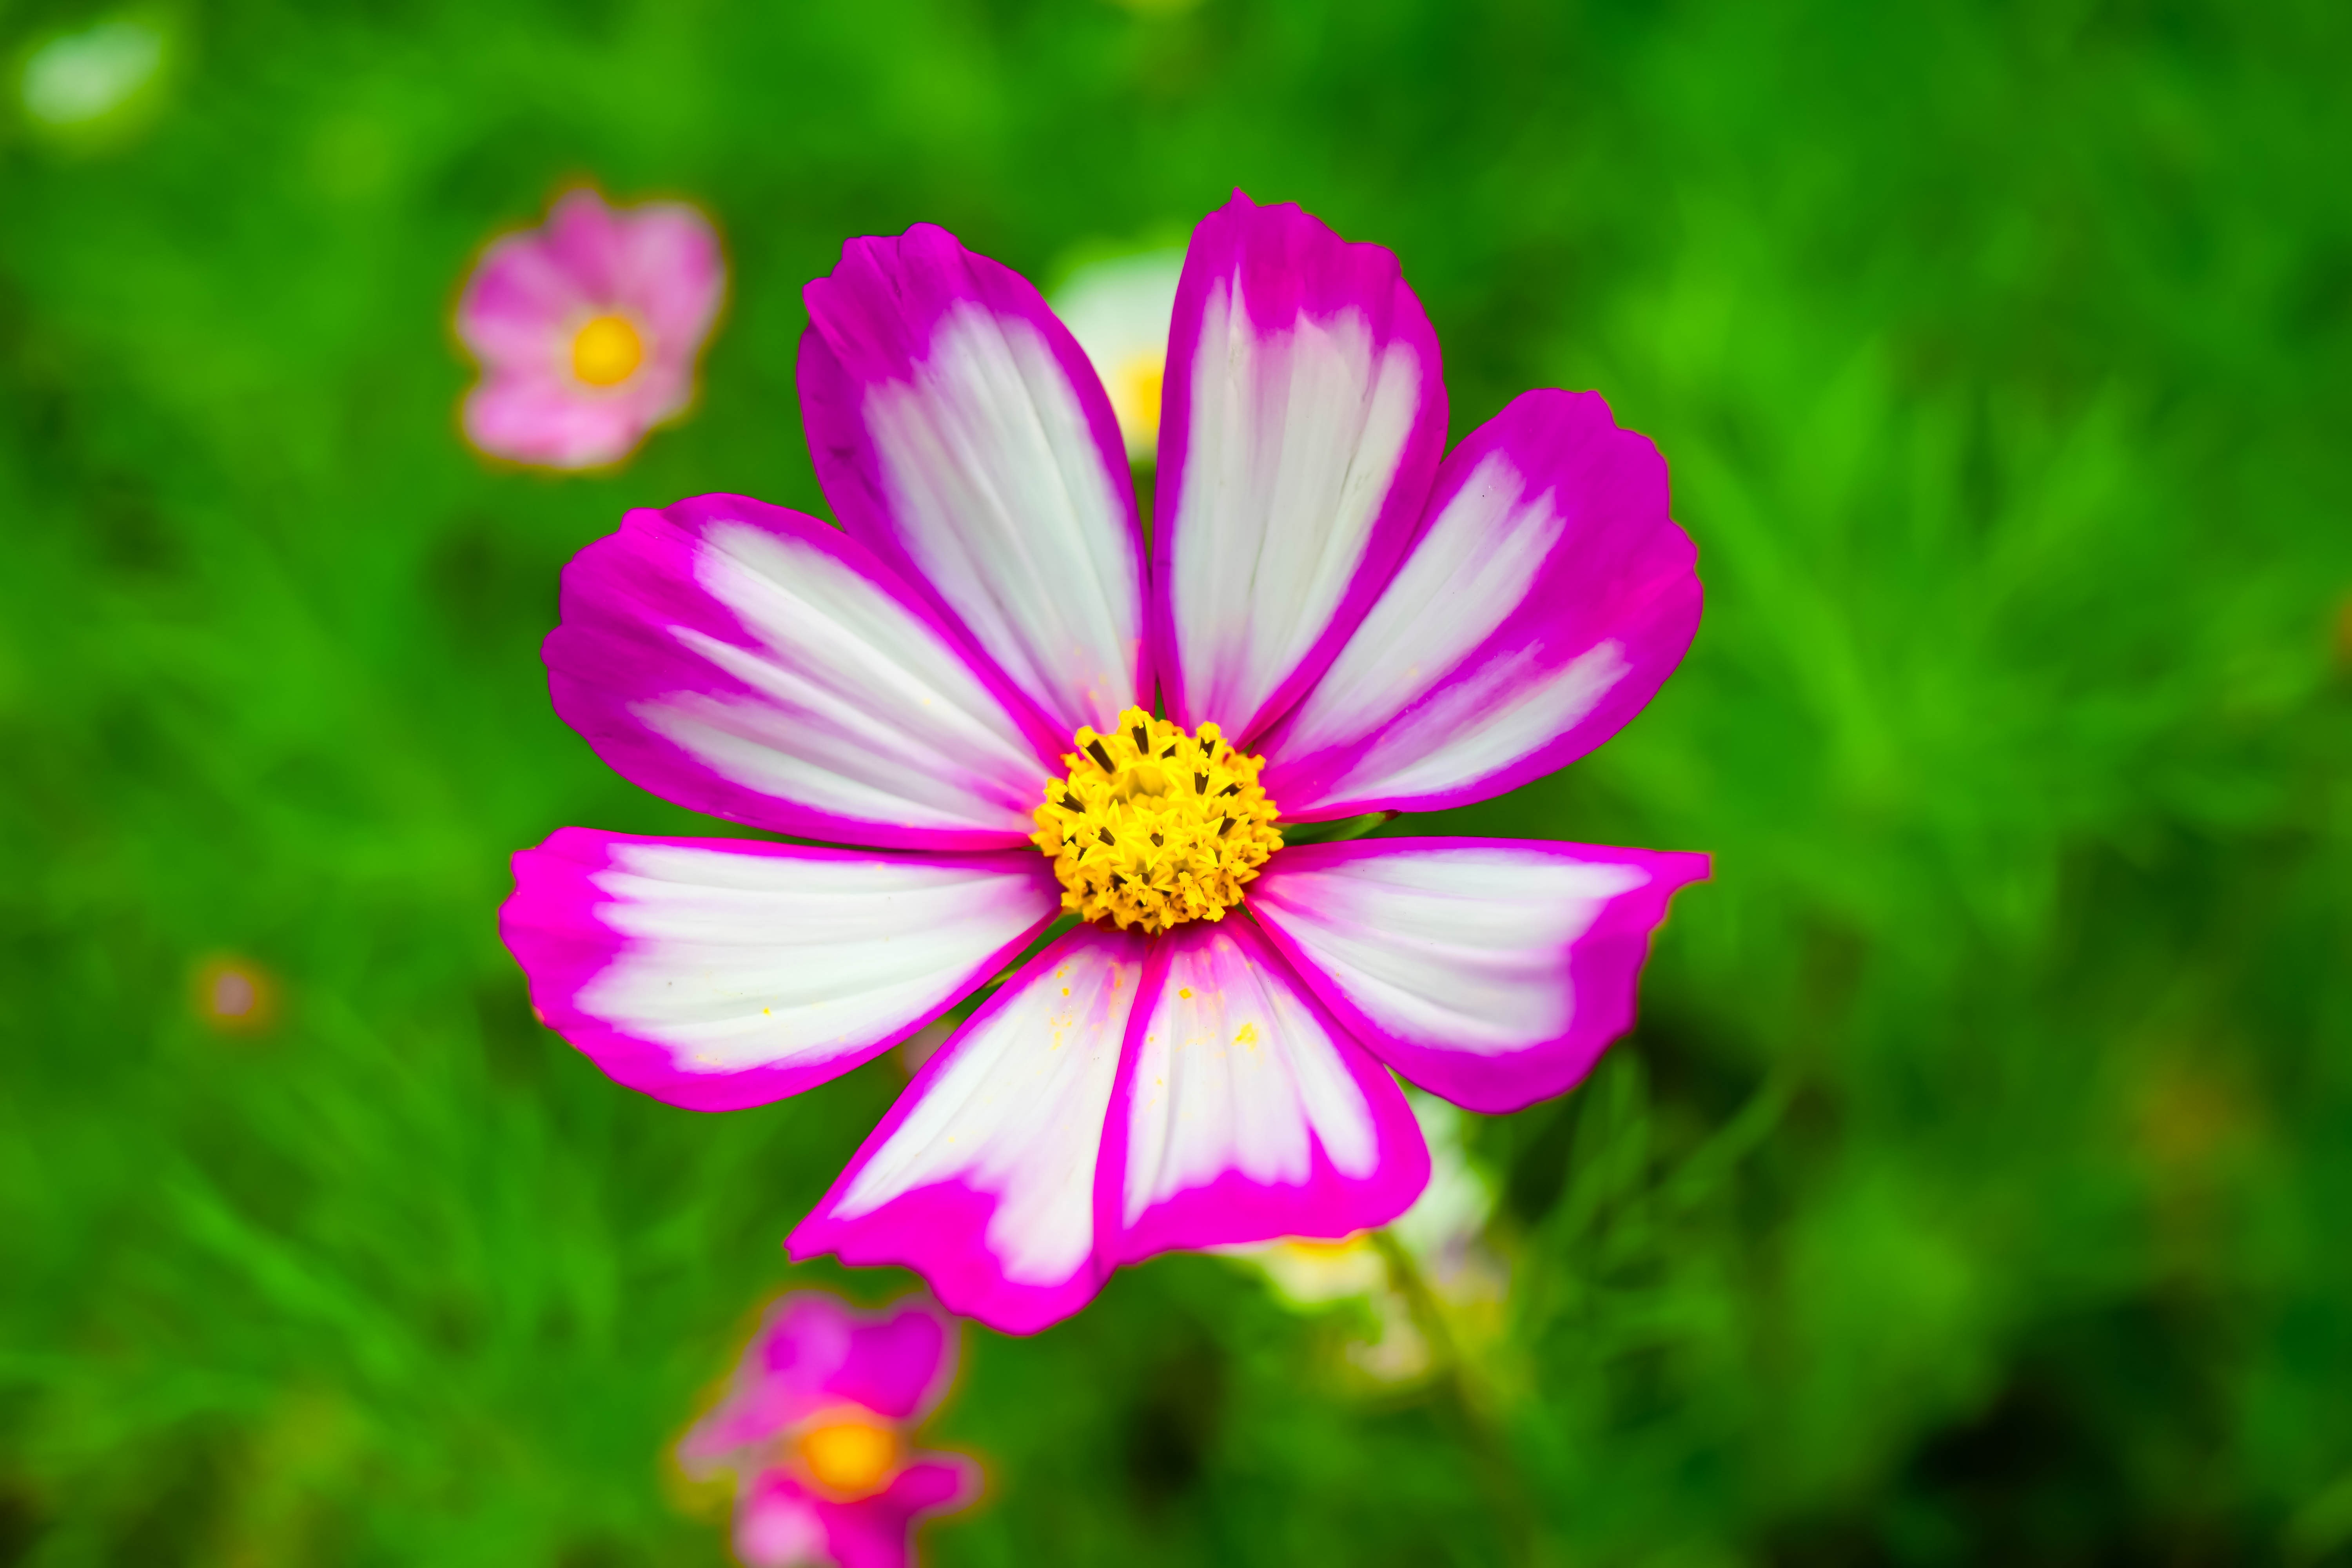
nature, blossom, plant, photography, meadow, cosmos, flower, petal, summer, botany, flora, wildflower, flowers, close up, macro photography, gesanghua, flowering plant, daisy family, annual plant, plant stem, land plant, garden cosmos